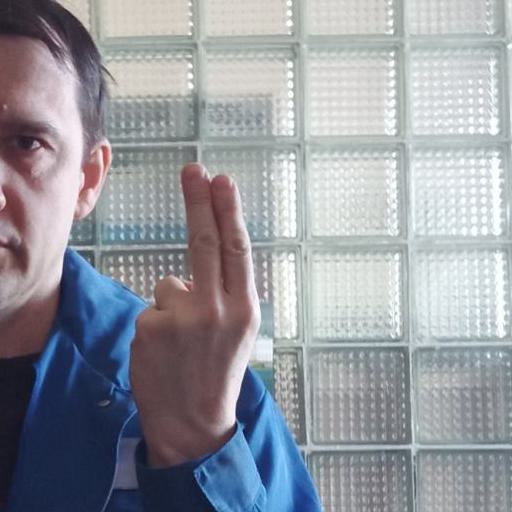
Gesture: two_up_inverted